Islamic Cairo

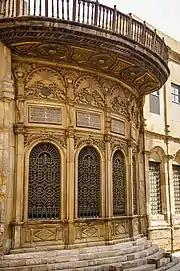
Sabil of Isma'il Pasha, commissioned by Muhammad Ali Pasha in 1828

Egypt was conquered by the Ottoman Empire in 1517, under Selim I, and remained under Ottoman rule for centuries. During this period, local elites fought ceaselessly among themselves for political power and influence; some of them of Ottoman origin, others from the Mamluk caste which continued to exist as part of the country's elites despite the demise of the Mamluk sultanate.